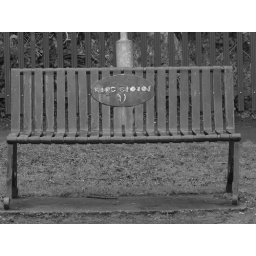
Iron seat on cricket field in Old Warmsworth.